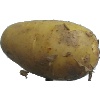
Label: Potato White 1